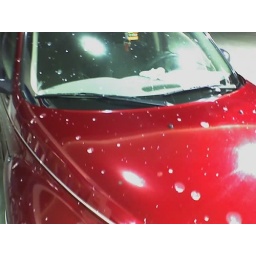
this is what happens when you park under a tree filled with birds that poop at night.